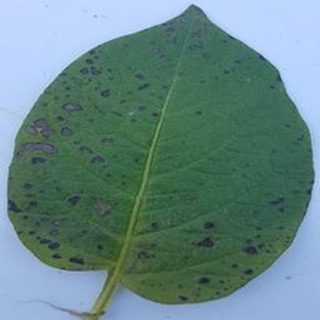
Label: potato_early_blight